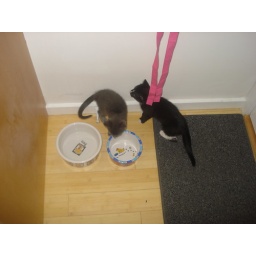
Hangin by the dog bowls is where its at